Eileen Duggan

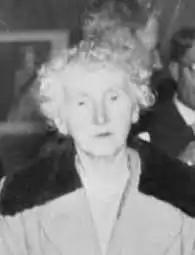
Duggan in 1955

Eileen May Duggan (21 May 1894 – 10 December 1972) was a New Zealand poet and journalist, from an Irish Roman Catholic family. She worked in Wellington as a journalist, and wrote a weekly article for the Catholic weekly "The New Zealand Tablet" for almost fifty years.